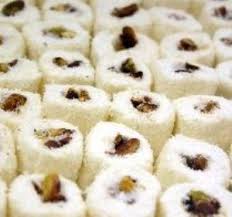
Yemek: lokum